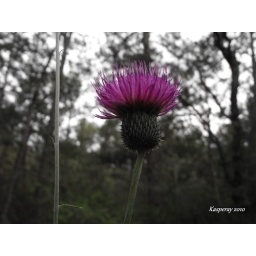
Pictures by kasperay butterfly flower (42)